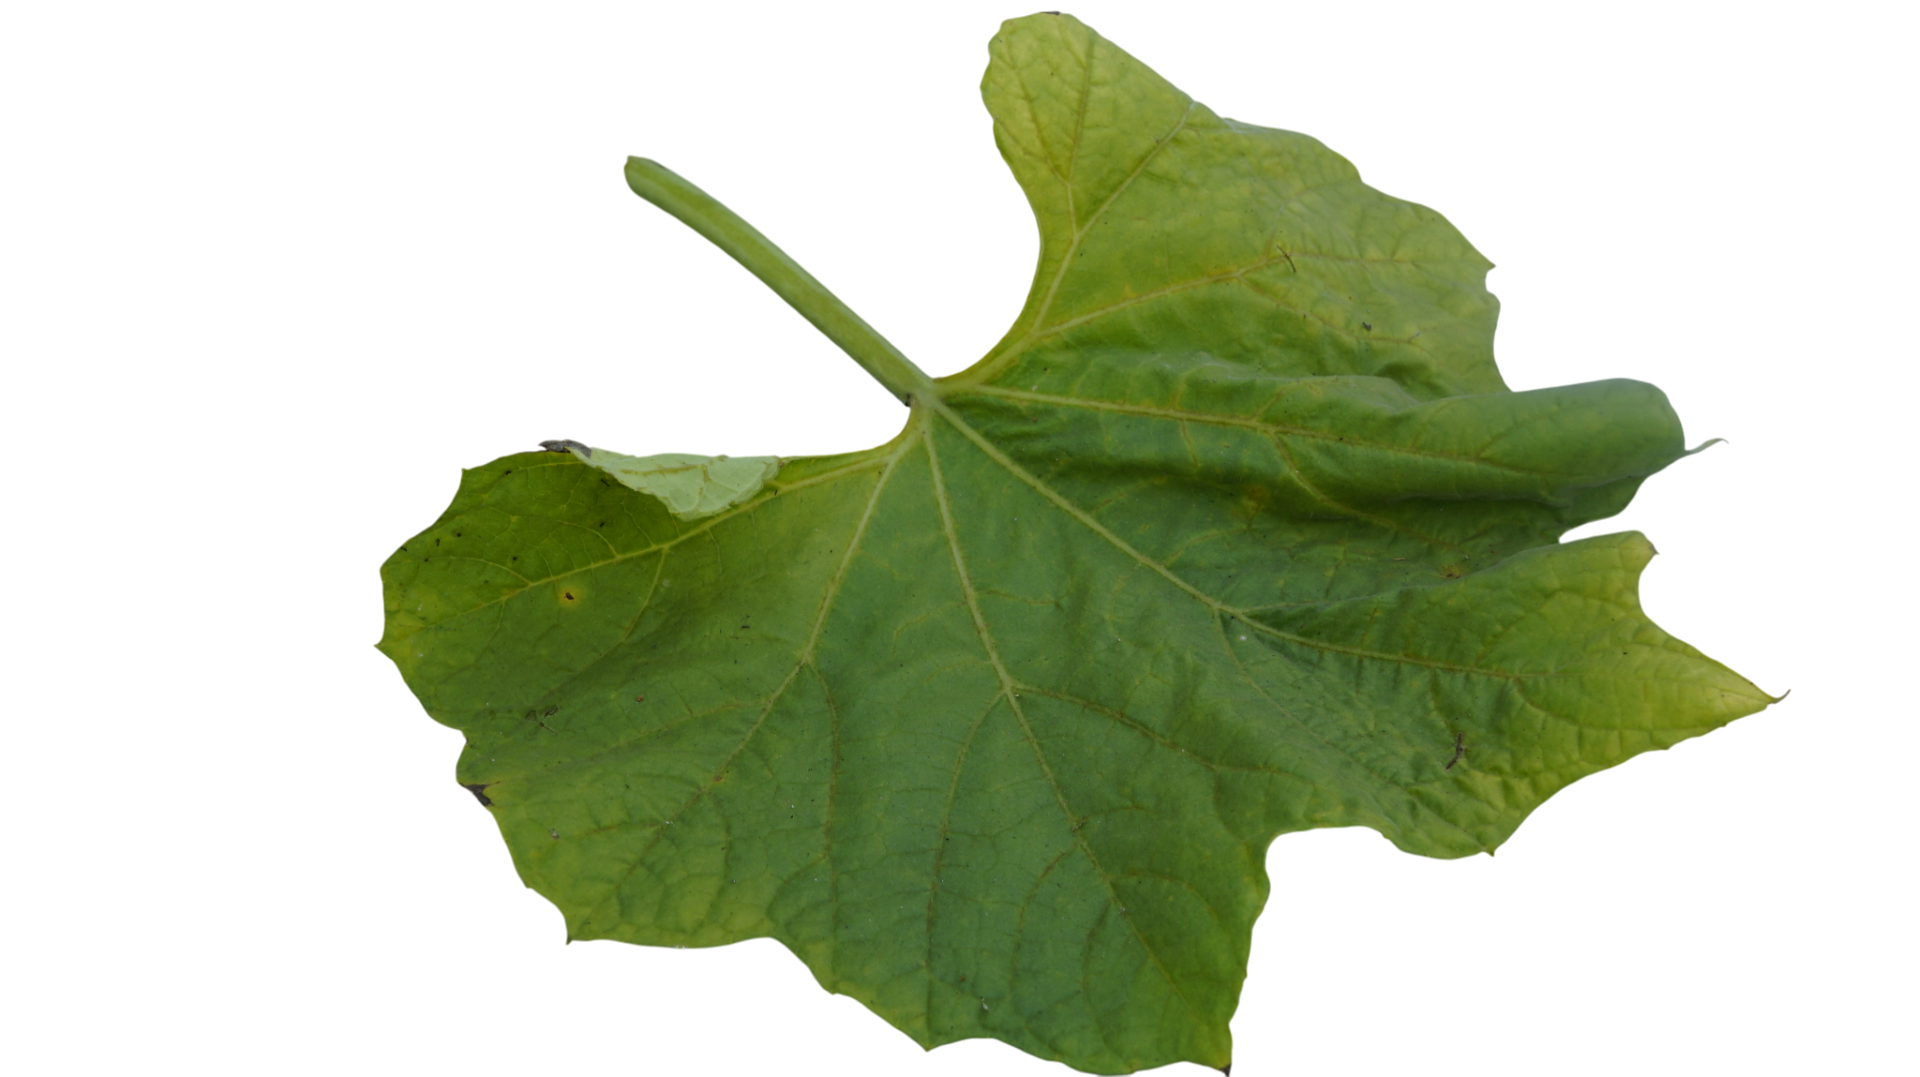
Crop: Bottle Gourd
Label: Downy_Mildew